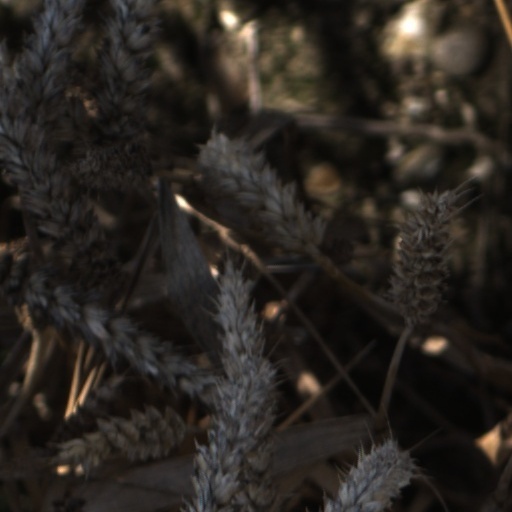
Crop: wheat